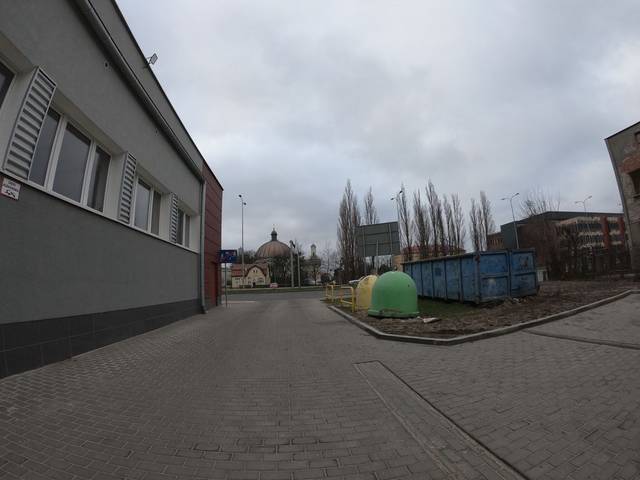
Region: Poland
Coordinates: 53.127, 18.021